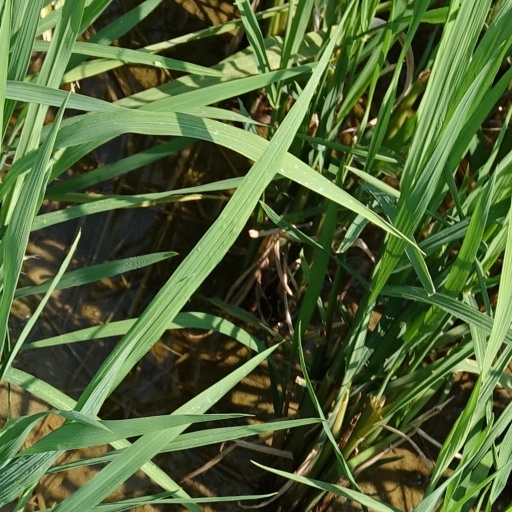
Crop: rice